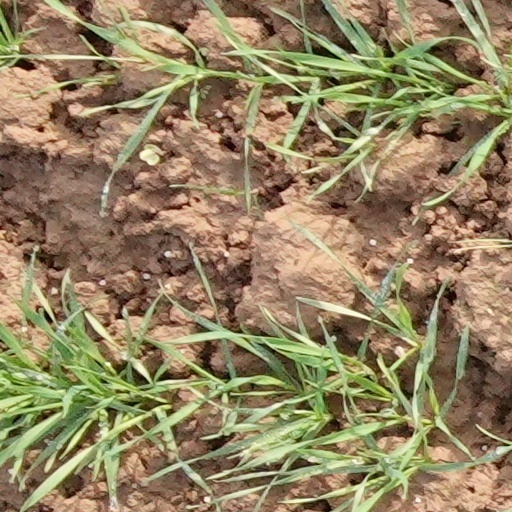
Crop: wheat